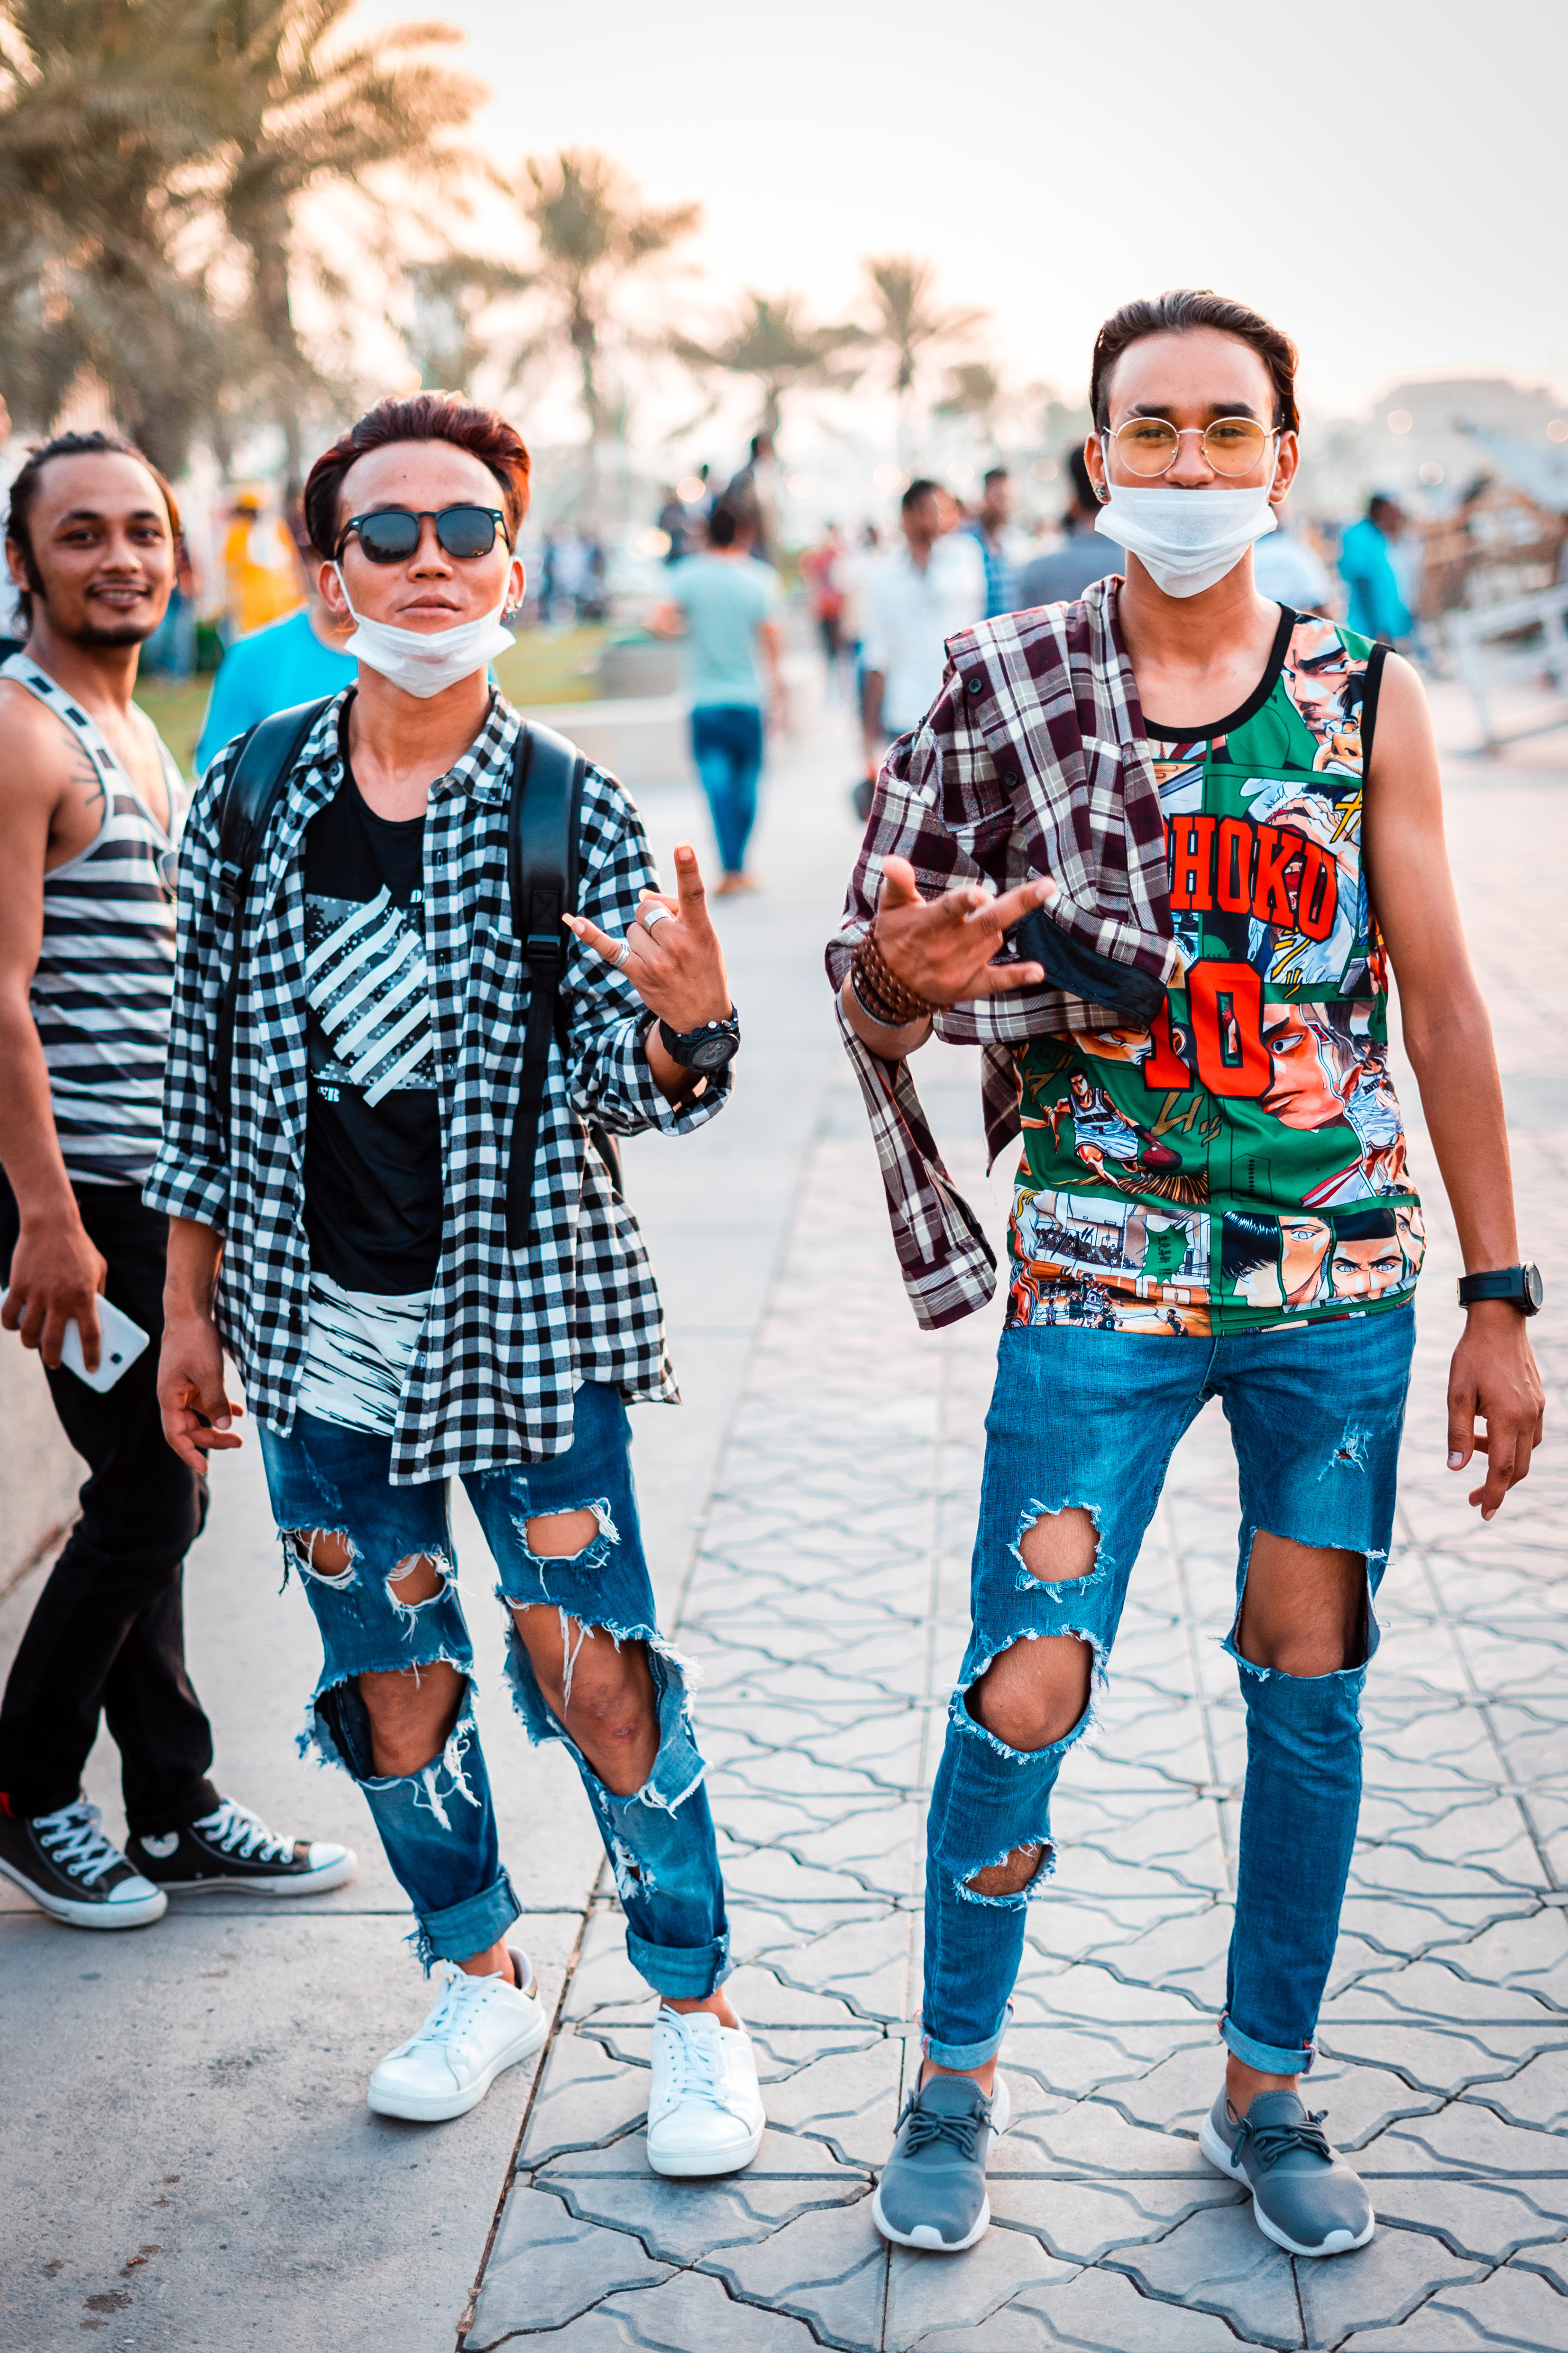
street fashion, people, fashion, eyewear, footwear, cool, recreation, sunglasses, electric blue, shoe, street, style, tourism